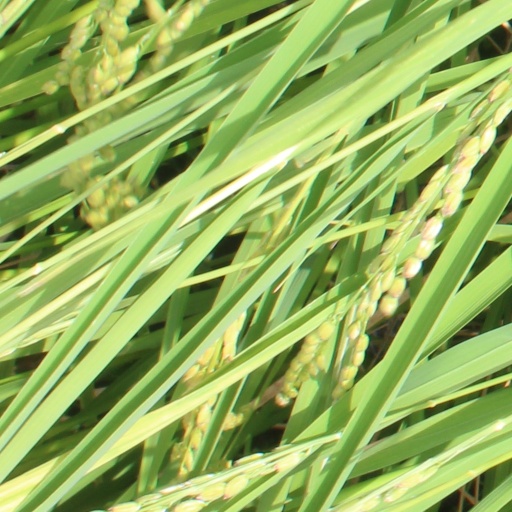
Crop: rice